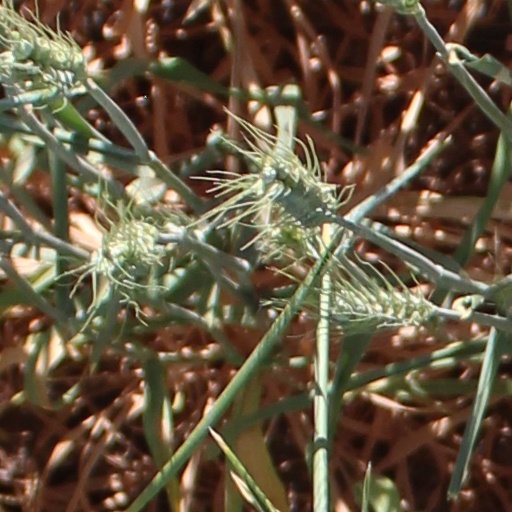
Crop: wheat